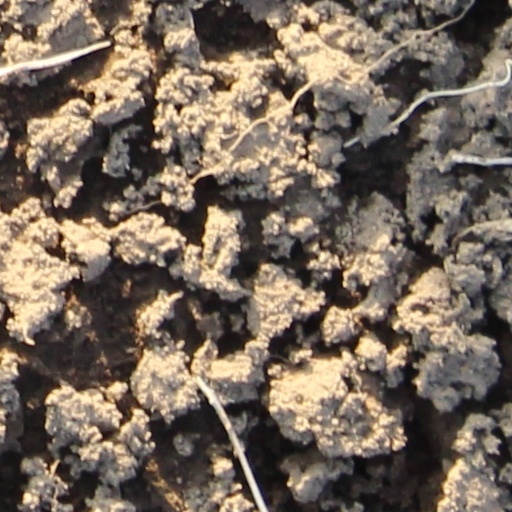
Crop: wheat